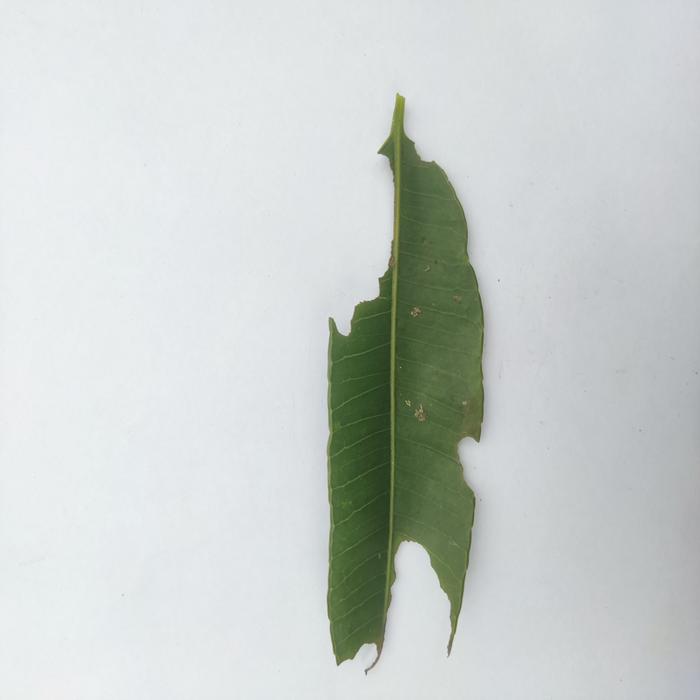
Crop: Hog Plum
Leaf condition: Caterpillars_Infestation